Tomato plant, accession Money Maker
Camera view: bottom (45 deg); turntable rotation: 270 degrees
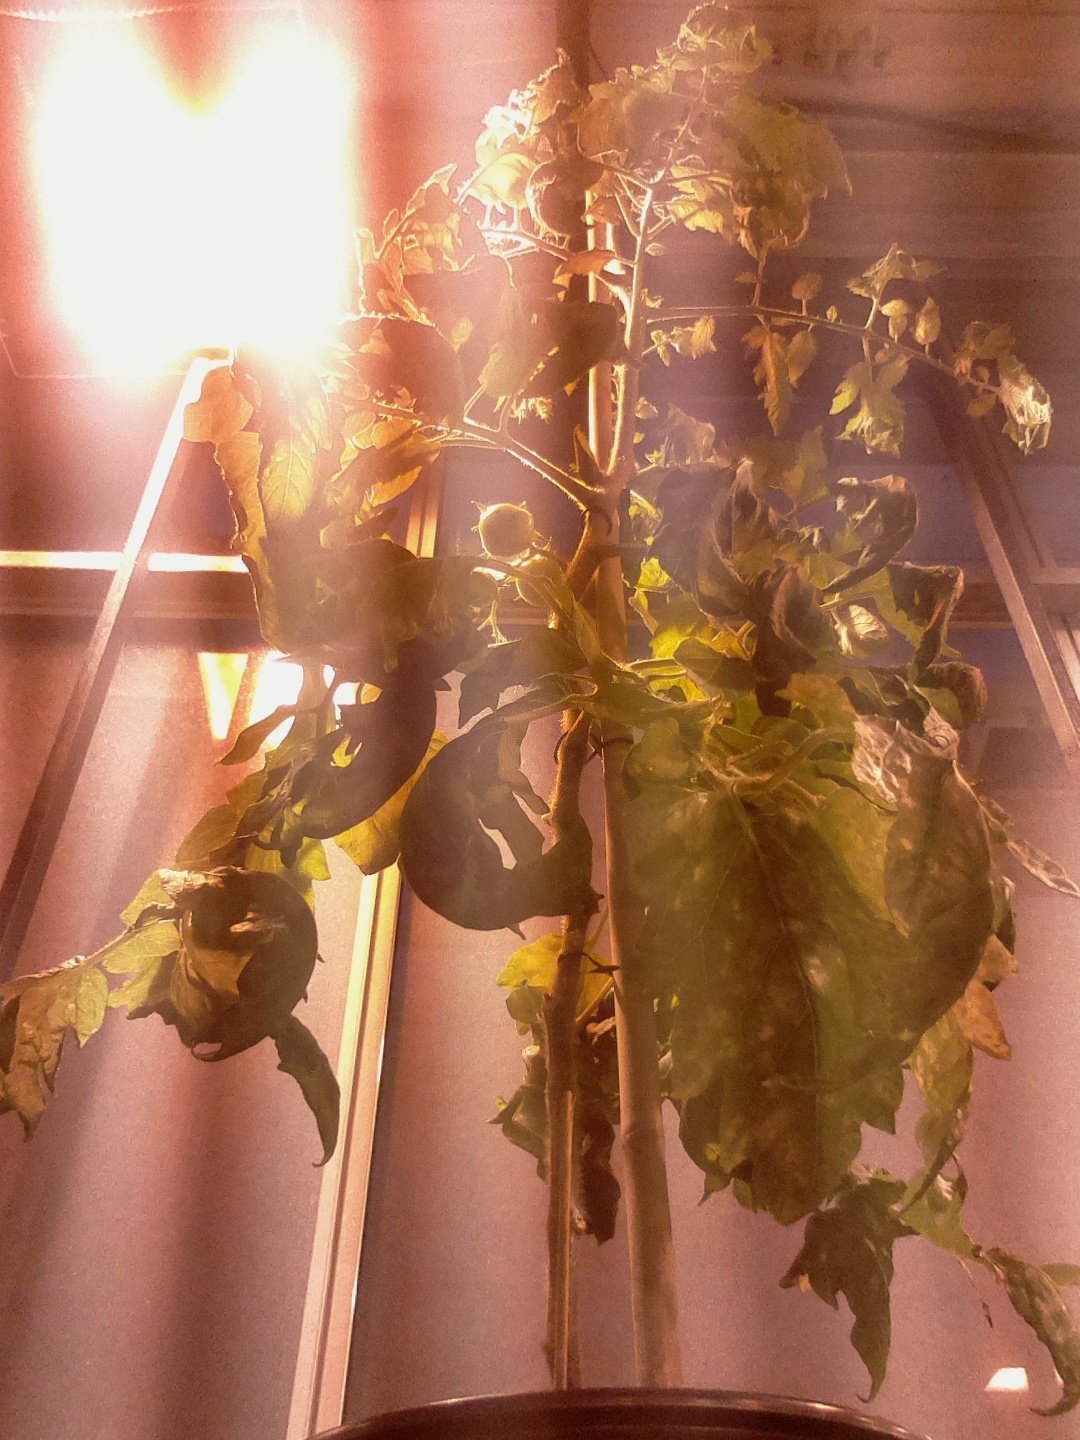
BBCH growth stage 73: 30%-40% of final fruit size